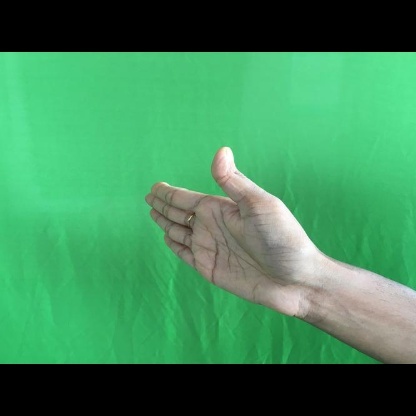
Mudra: Ardhachandran